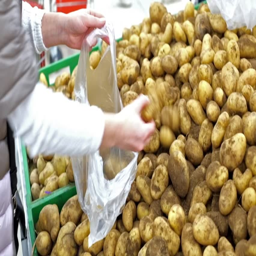
buying potatoes at the market